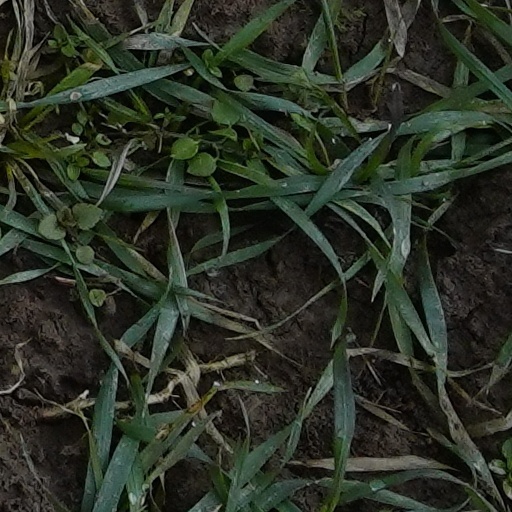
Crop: wheat